Metallography

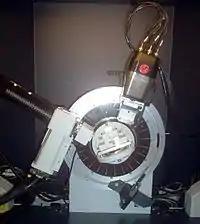
An x-ray diffractometer

Characterization of microstructures has also been performed using x-ray diffraction (XRD) techniques for many years. XRD can be used to determine the percentages of various phases present in a specimen if they have different crystal structures. For example, the amount of retained austenite in a hardened steel is best measured using XRD (ASTM E 975). If a particular phase can be chemically extracted from a bulk specimen, it can be identified using XRD based on the crystal structure and lattice dimensions. This work can be complemented by EDS and/or WDS analysis where the chemical composition is quantified. But EDS and WDS are difficult to apply to particles less than 2-3 micrometers in diameter. For smaller particles, diffraction techniques can be performed using the TEM for identification and EDS can be performed on small particles if they are extracted from the matrix using replication methods to avoid detection of the matrix along with the precipitate.